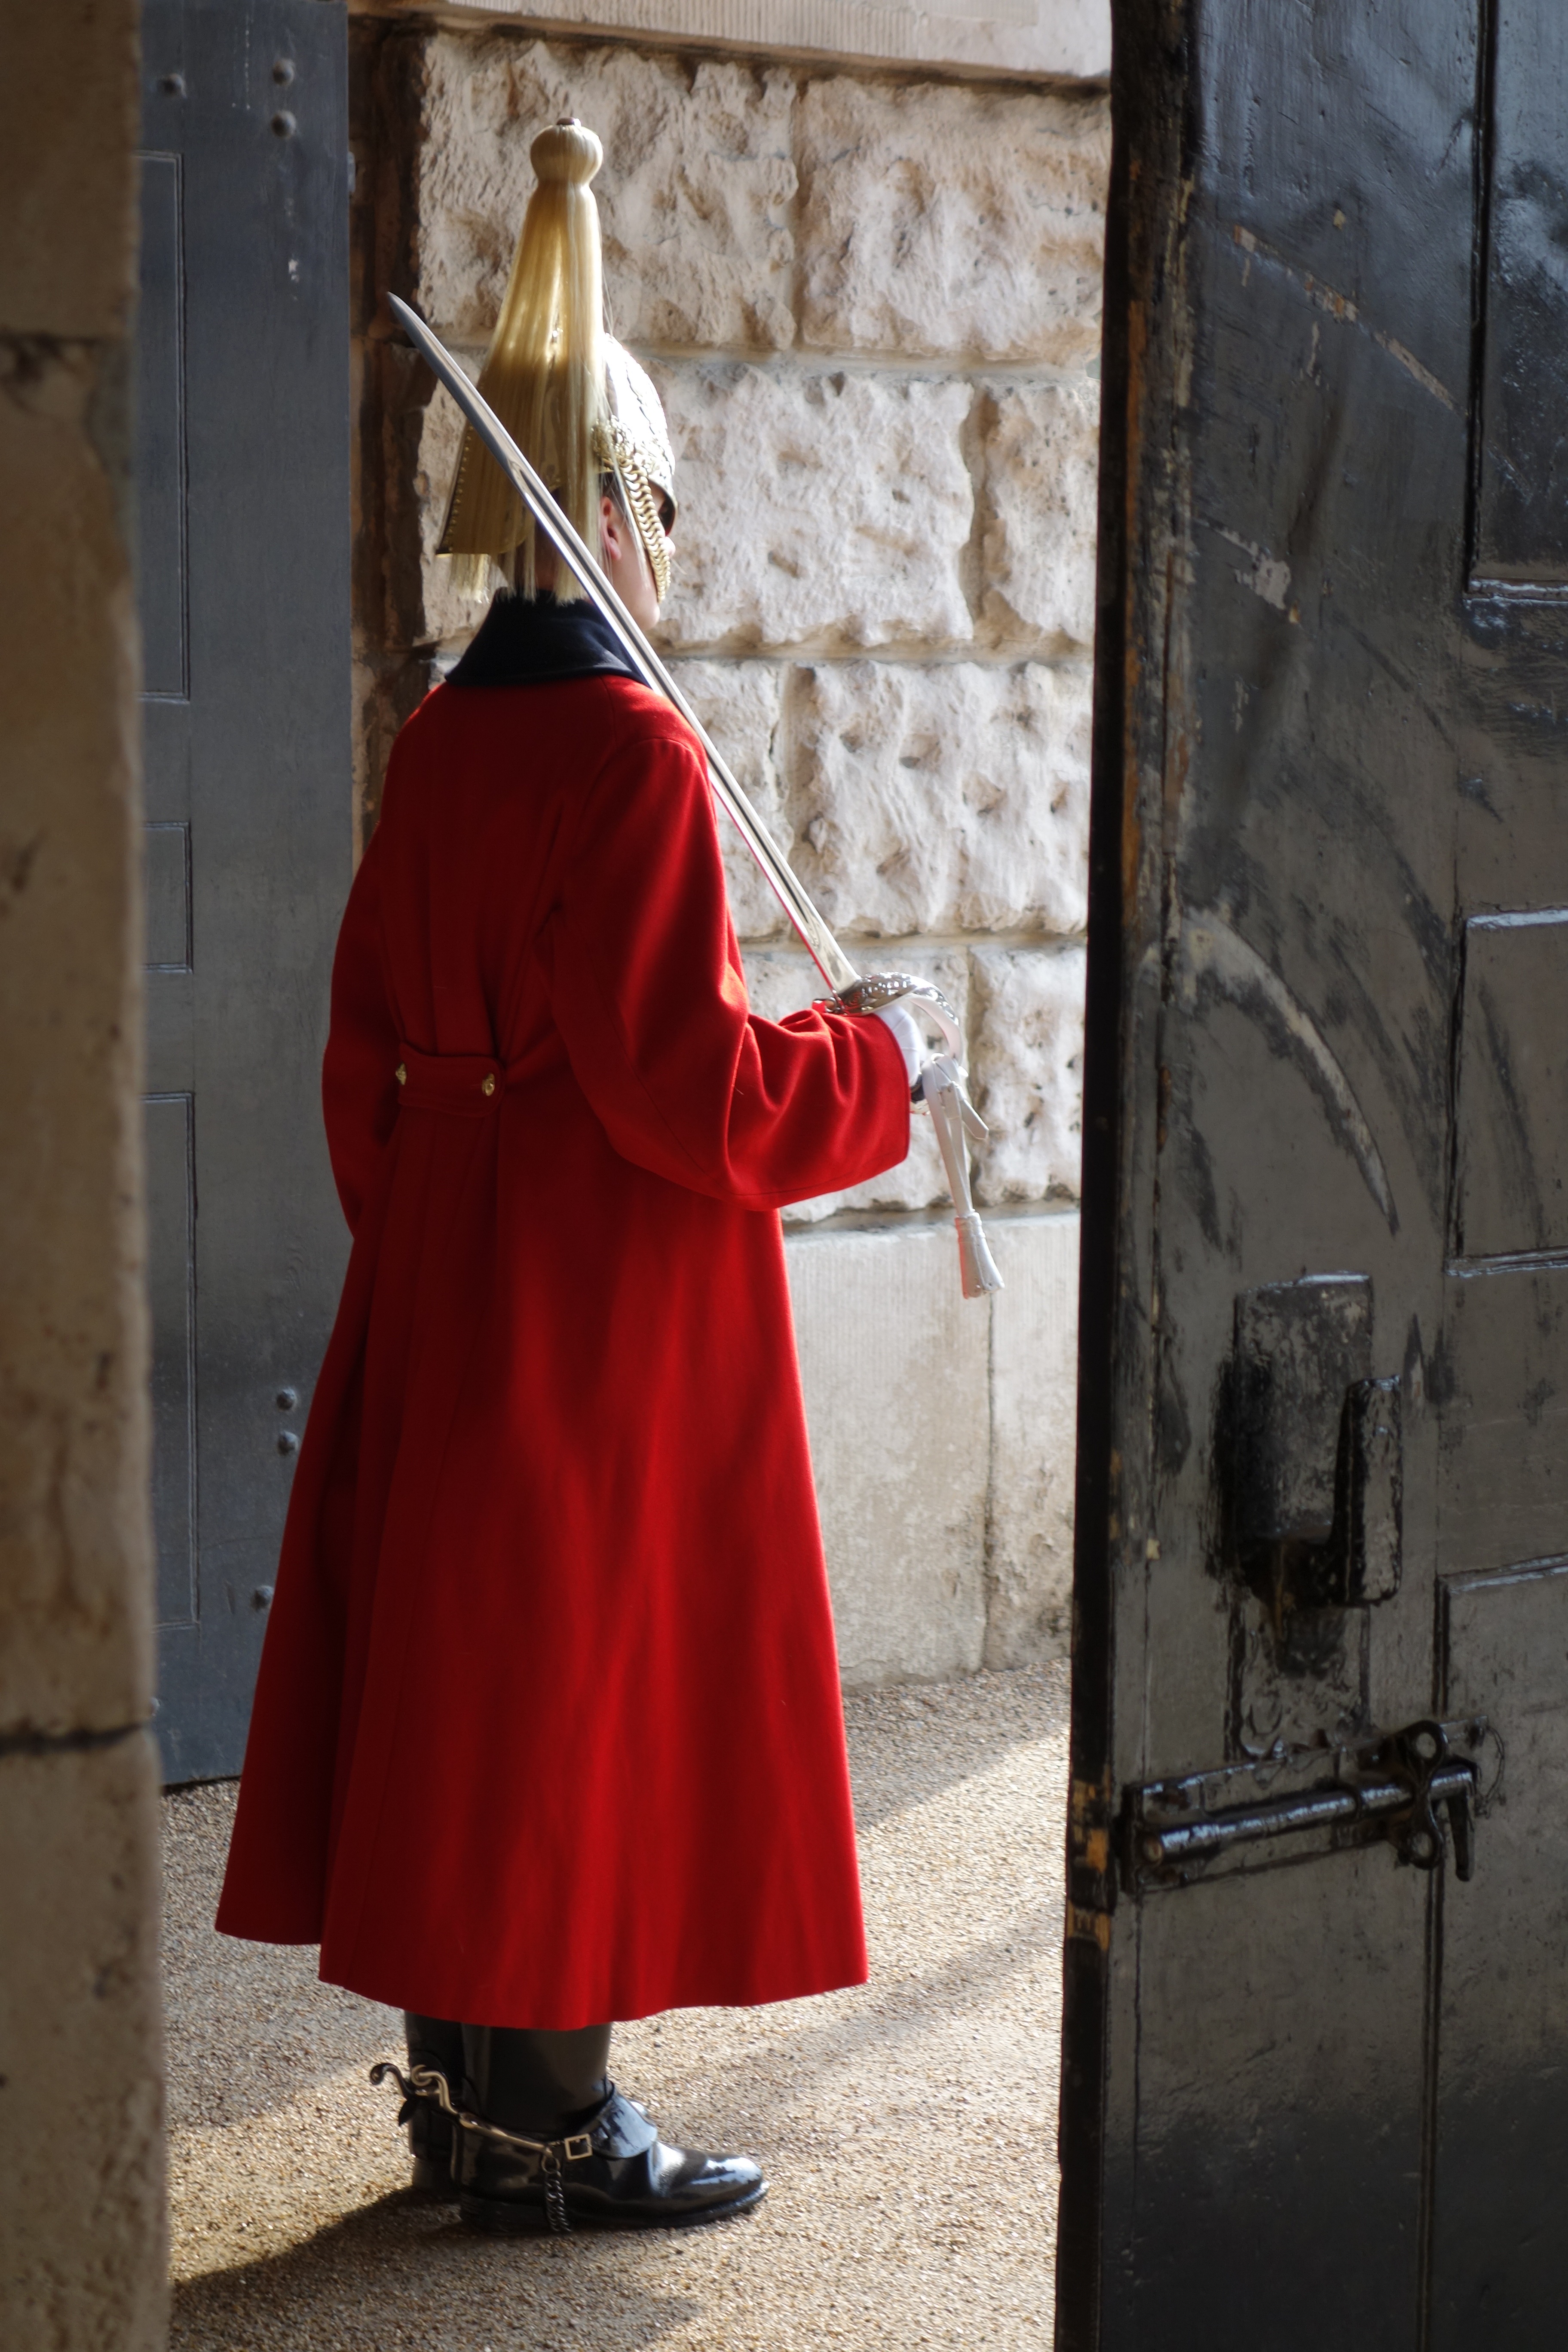
city, red, color, clothing, lady, outerwear, england, london, dress, temple, costume, guard, middle ages, united kingdom